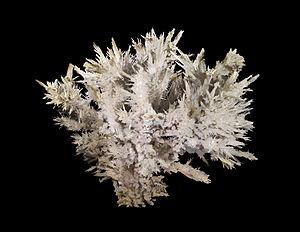
Aragonite Mine de Salgigne – Filon Coroluna - Aude – France (location de la mine
L'épigénie est un phénomène chimique qui consiste en la transformation de la nature chimique d'un élément par une autre sans en changer la forme. Elle est souvent rencontrée dans le processus de fossilisation.
Salsigne est une commune française, située dans le département de l'Aude en région Occitanie.
En chimie et minéralogie, le polymorphisme est la faculté que possède une substance chimique de cristalliser dans des structures différentes selon les conditions de température et de pression. Lorsque la substance est un corps simple, on préfère utiliser le terme d'allotropie.